Last Spike (Grand Trunk Pacific Railway)

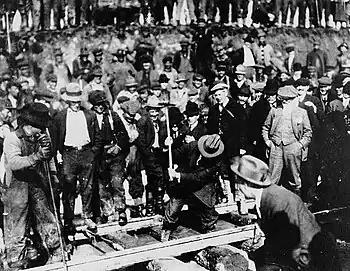
The Last Spike: Fort Fraser, BC, 1914

The Last Spike of the Grand Trunk Pacific Railway was driven one mile east of Fort Fraser, British Columbia, Canada on April 7, 1914.